Herbert R. Schaal

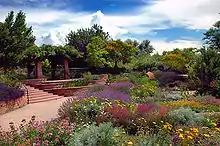
Red Butte Garden2

Herbert R. Schaal (born July 7, 1940) is an American landscape architect, educator, and firm leader, notable for the broad range and diversity of his projects, including regional studies, national parks, corporate and university campuses, site planning, botanical gardens, downtowns, highways, cemeteries, and public and private gardens.